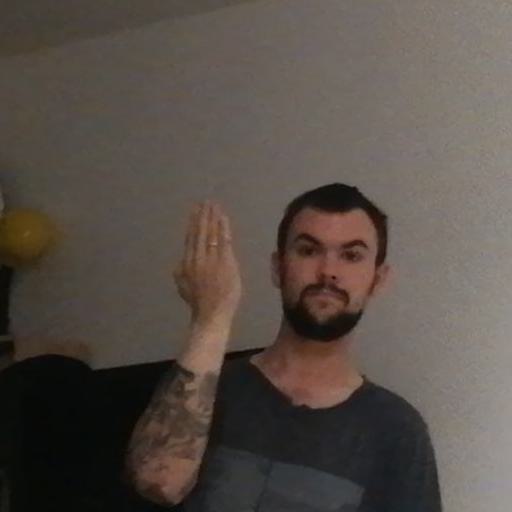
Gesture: stop_inverted